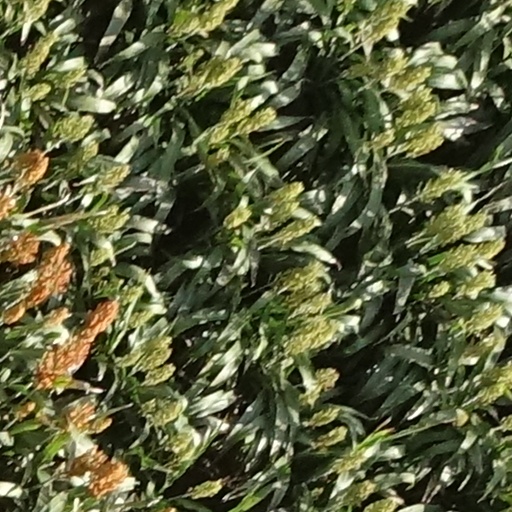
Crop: sorghum